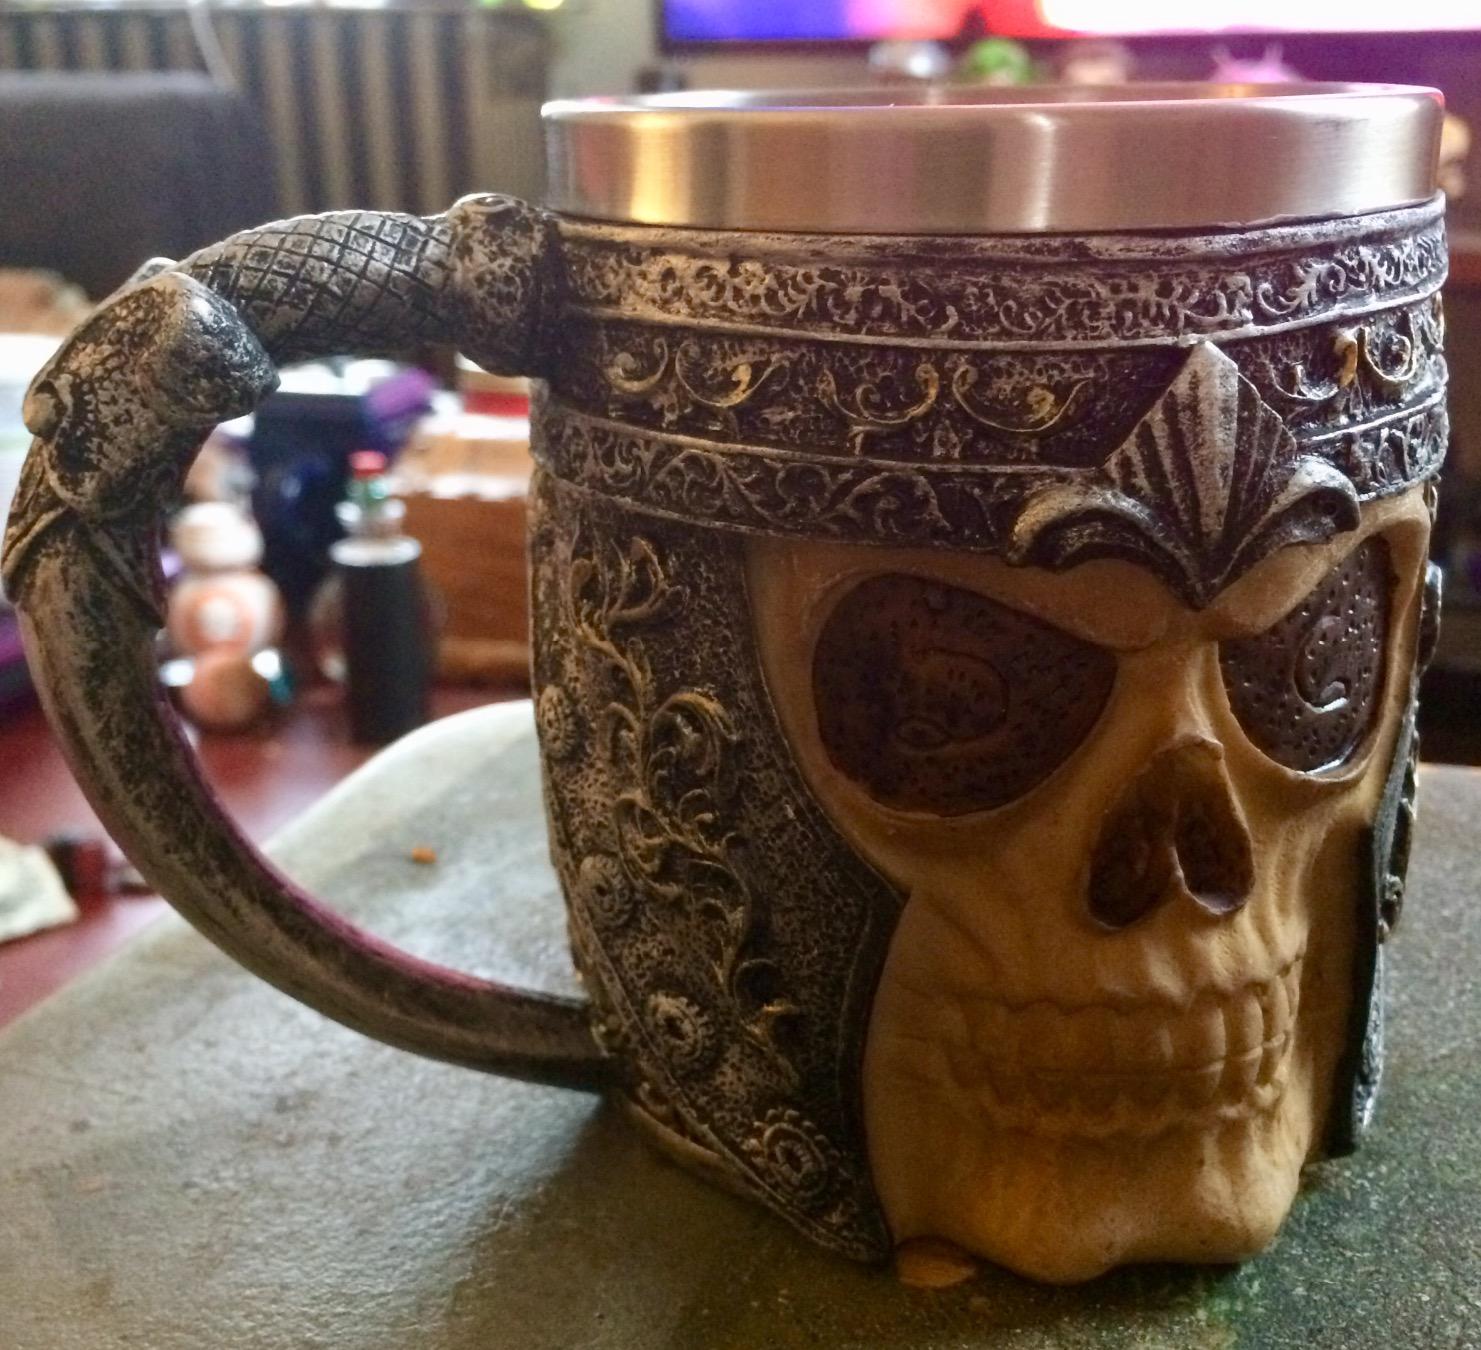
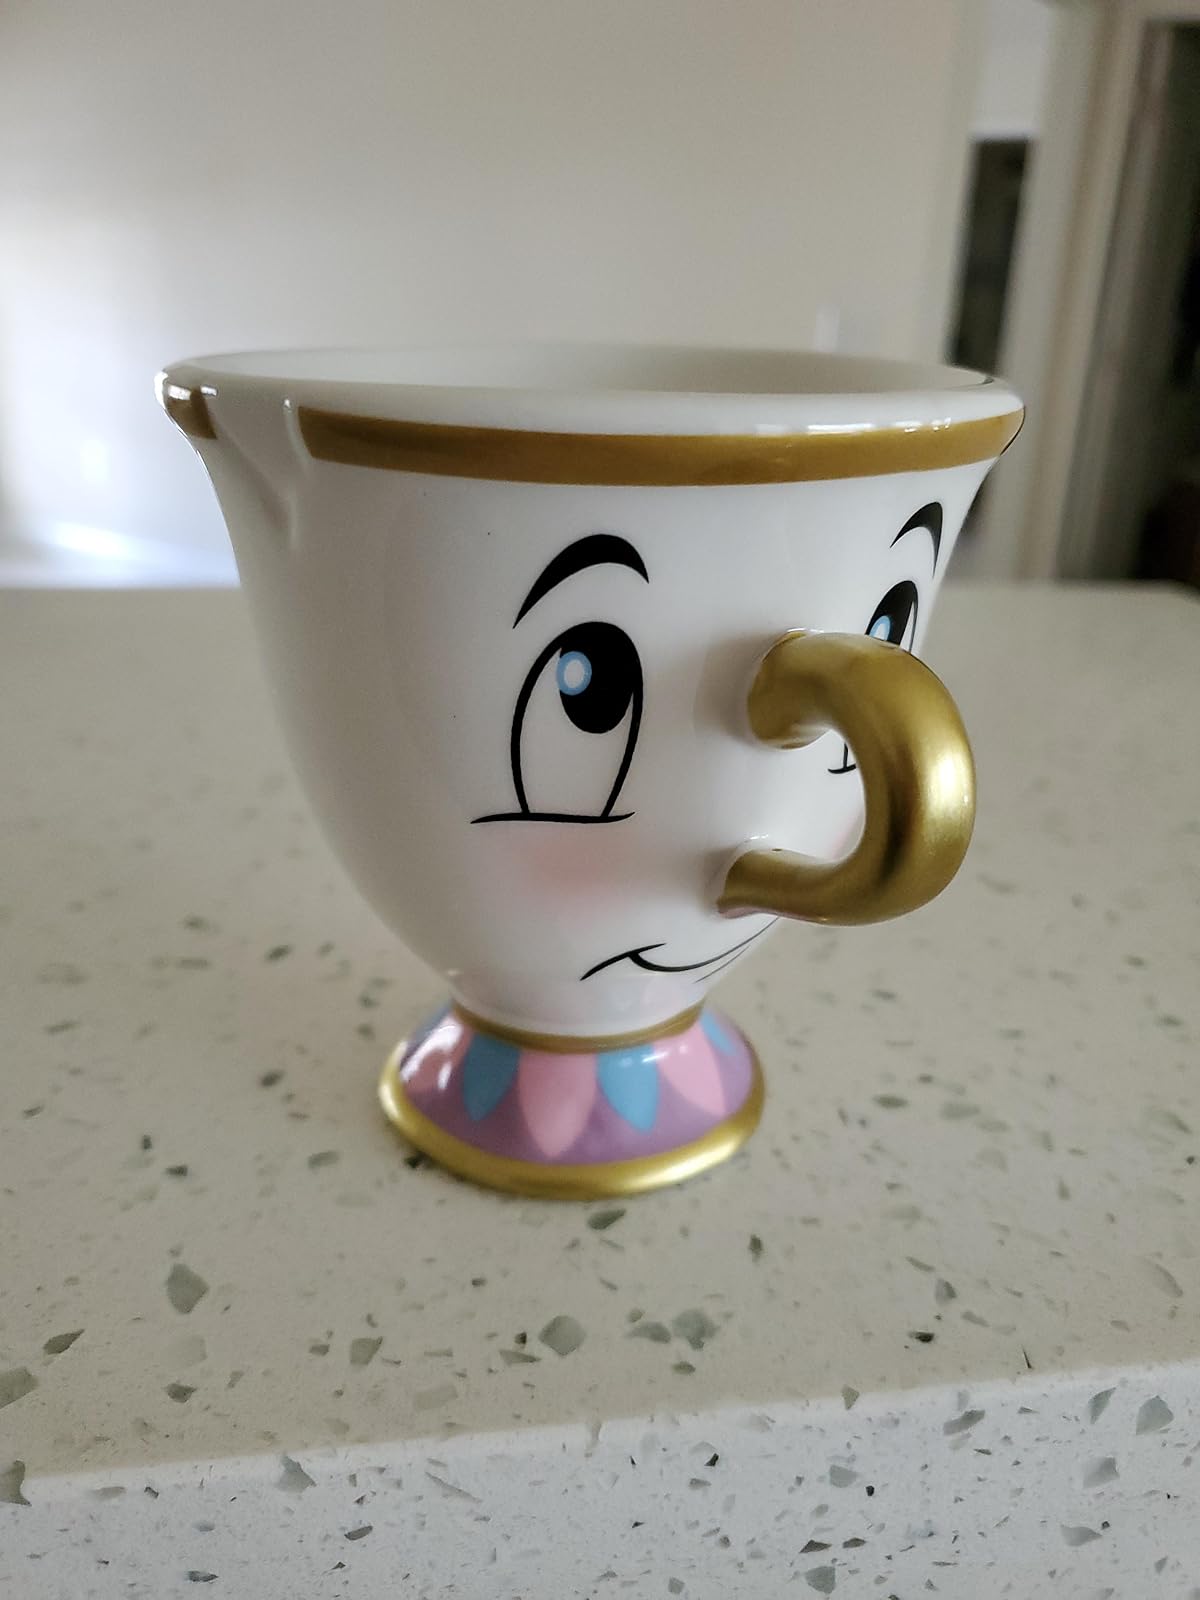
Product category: items_mug
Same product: no